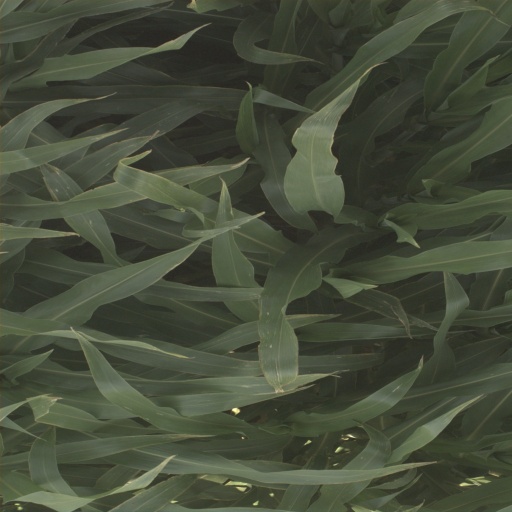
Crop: sorghum